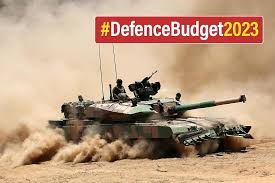
Label: Air Defense